International Wind- and Watermill Museum

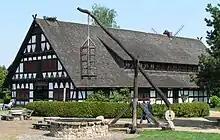
The "Dorfplatz" with its baker's ducking stool ("Bäckertaufe")

The centrepiece of the open-air museum is the village square or "Dorfplatz" with a collection of three timber-framed houses, which are arranged in the form of a Rundling village: